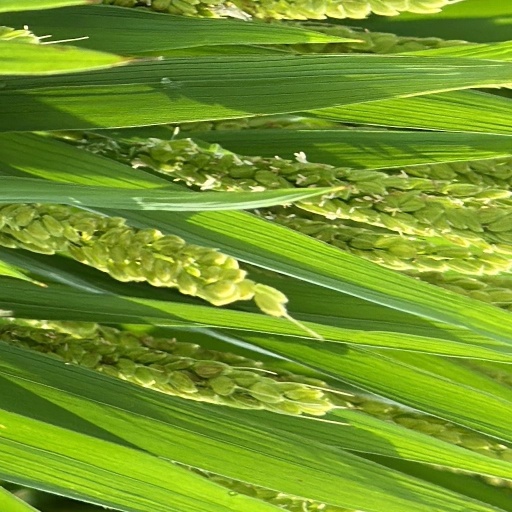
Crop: rice